Swamp Gas Visits the United States of America

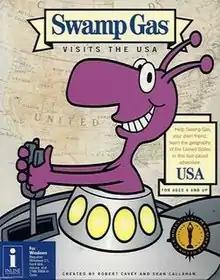

Swamp Gas Visits the United States of America is a computer game developed by Inline Design in 1990 for the Macintosh and Windows 3.1x. A sequel - Swamp Gas Visits Europe - was released in 1992.